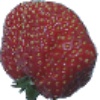
Label: strawberry_wedge